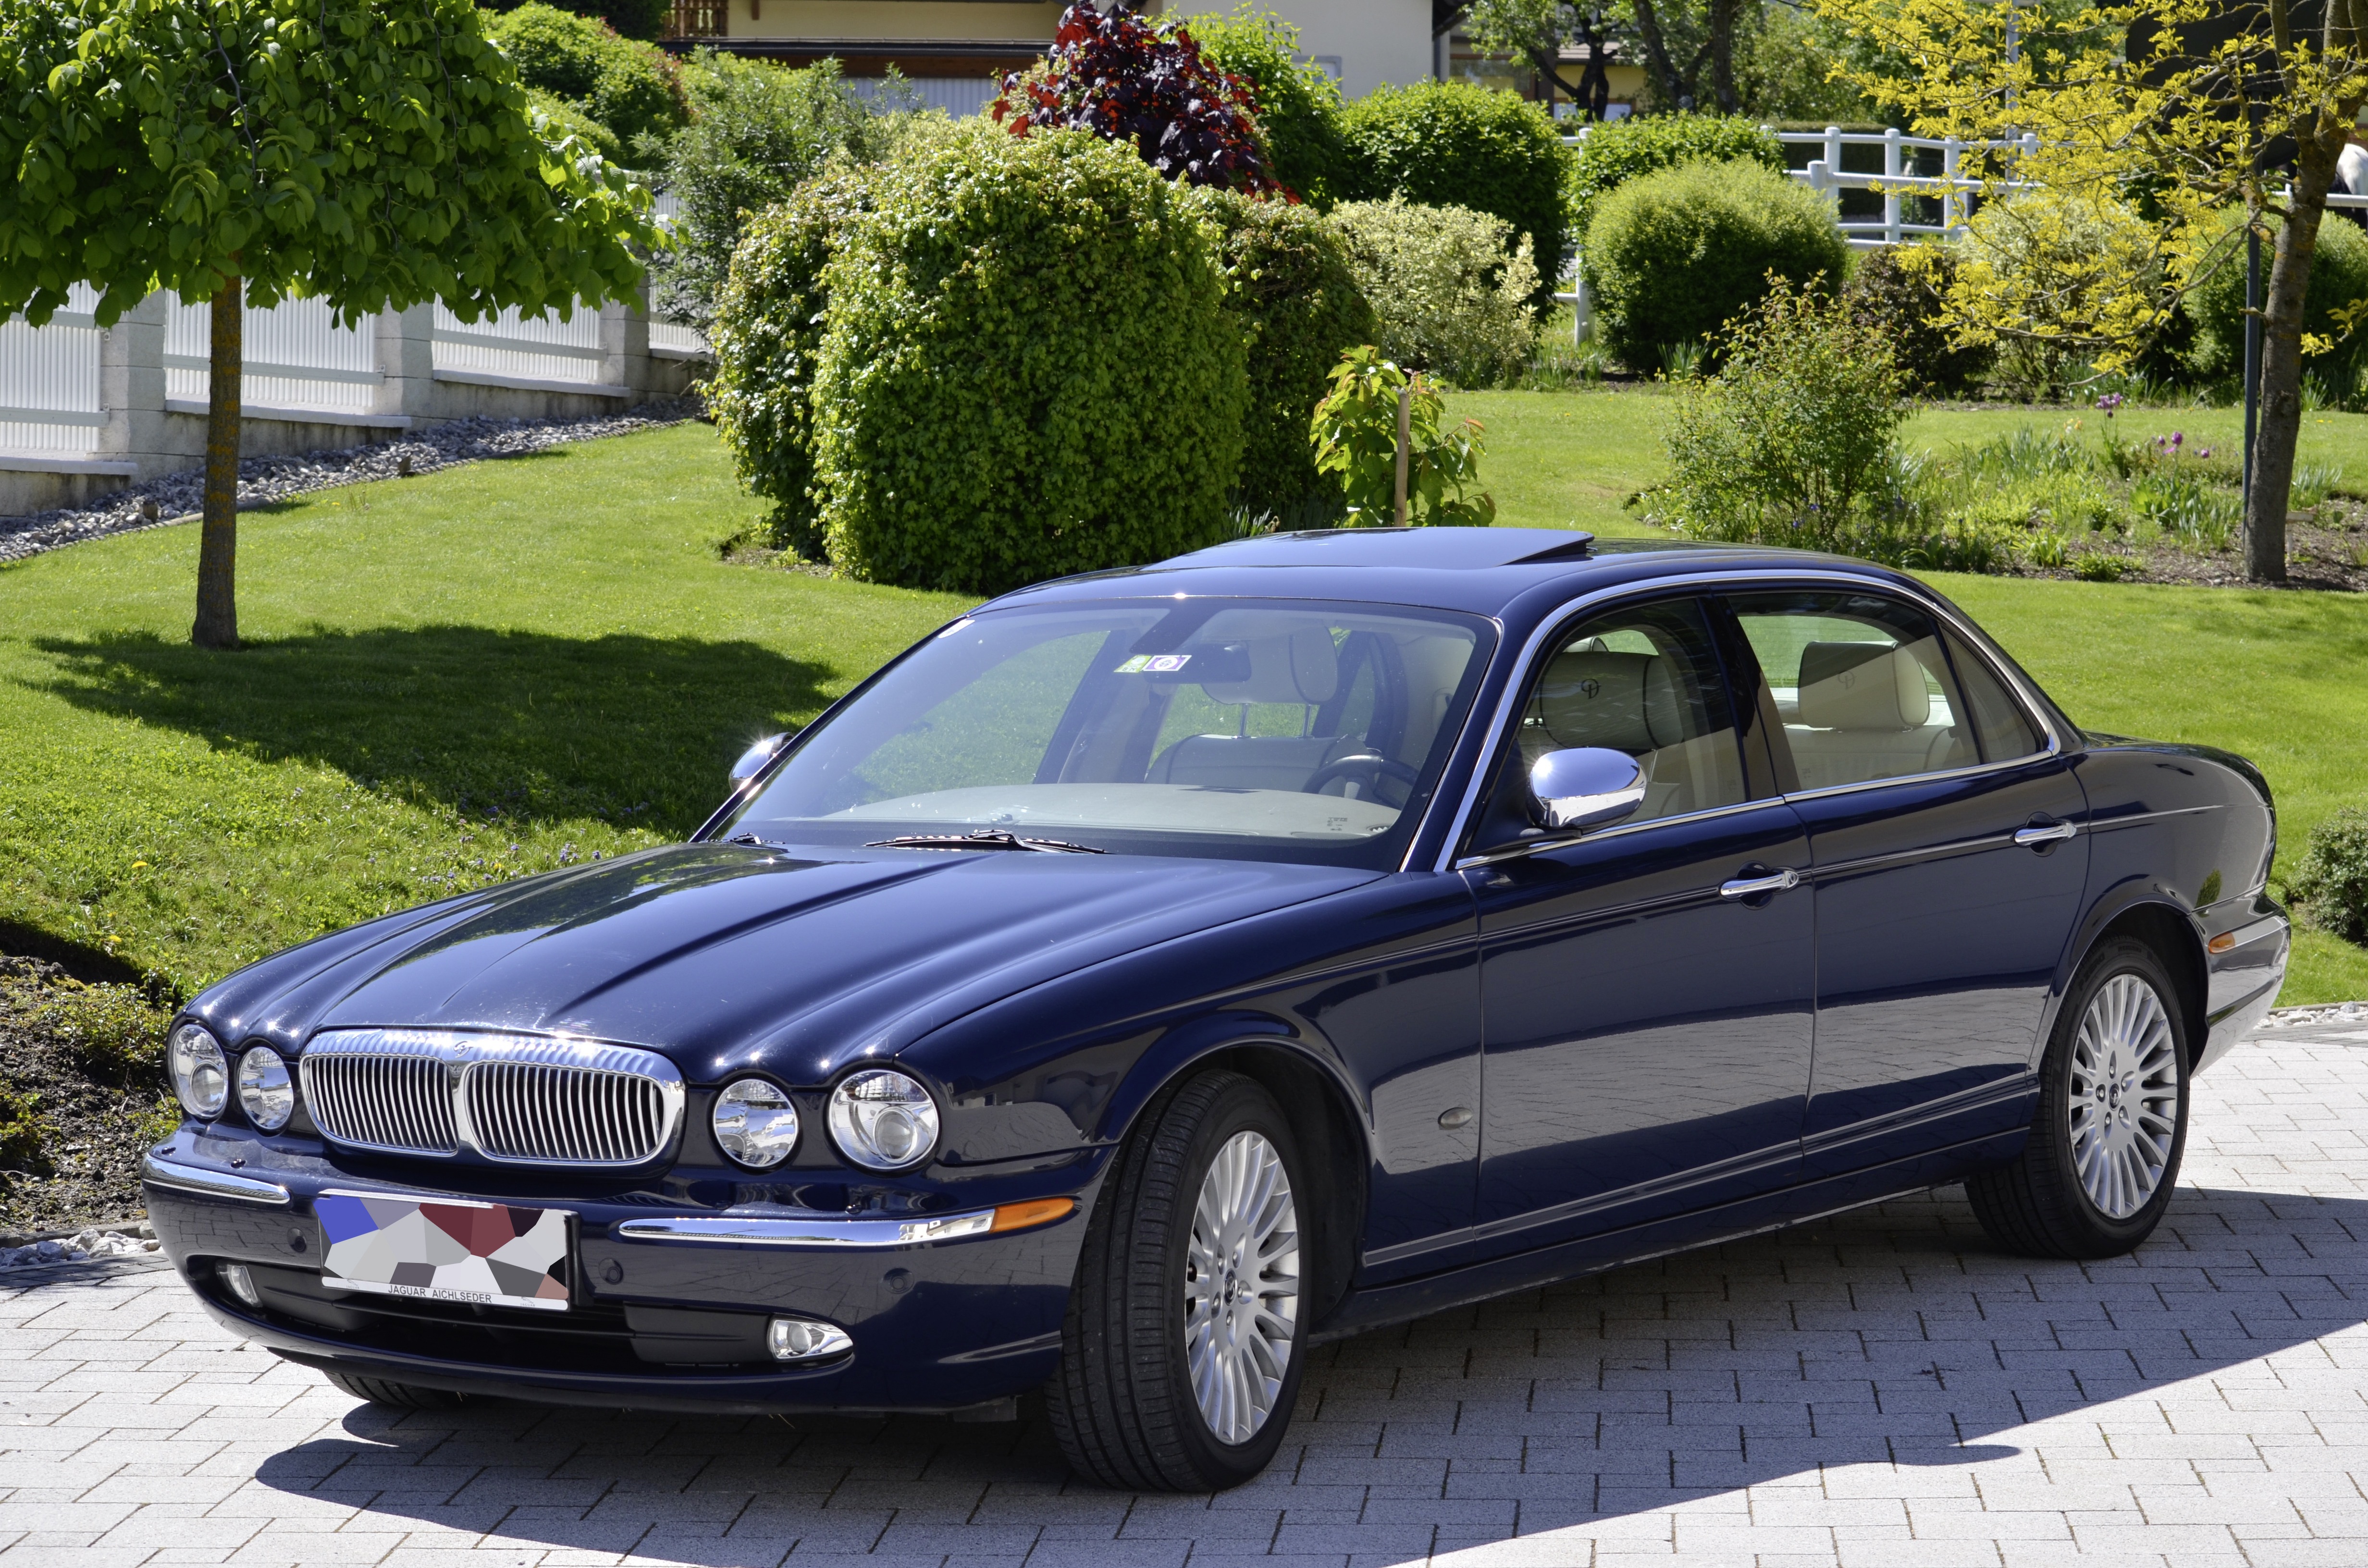
car, vehicle, auto, automotive, sporty, luxury, sedan, beautiful, elegant, jaguar, classic, expensive, daimler, pkw, limousine, dream car, land vehicle, leather seats, daimler motor company, automobile make, automotive design, luxury vehicle, performance car, executive car, full size car, bmw 7 series, jaguar s type, bentley arnage